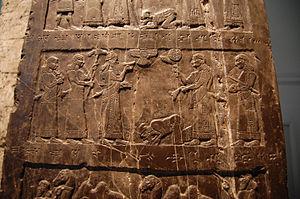
Le British Museum, est un musée de l'histoire et de la culture humaine, situé à Londres, au Royaume-Uni. Ses collections, constituées de plus de sept millions d’objets, sont parmi les plus importantes du monde et proviennent de tous les continents. Elles illustrent l’histoire humaine de ses débuts à aujourd'hui.